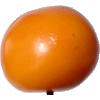
Label: yellow_tomato